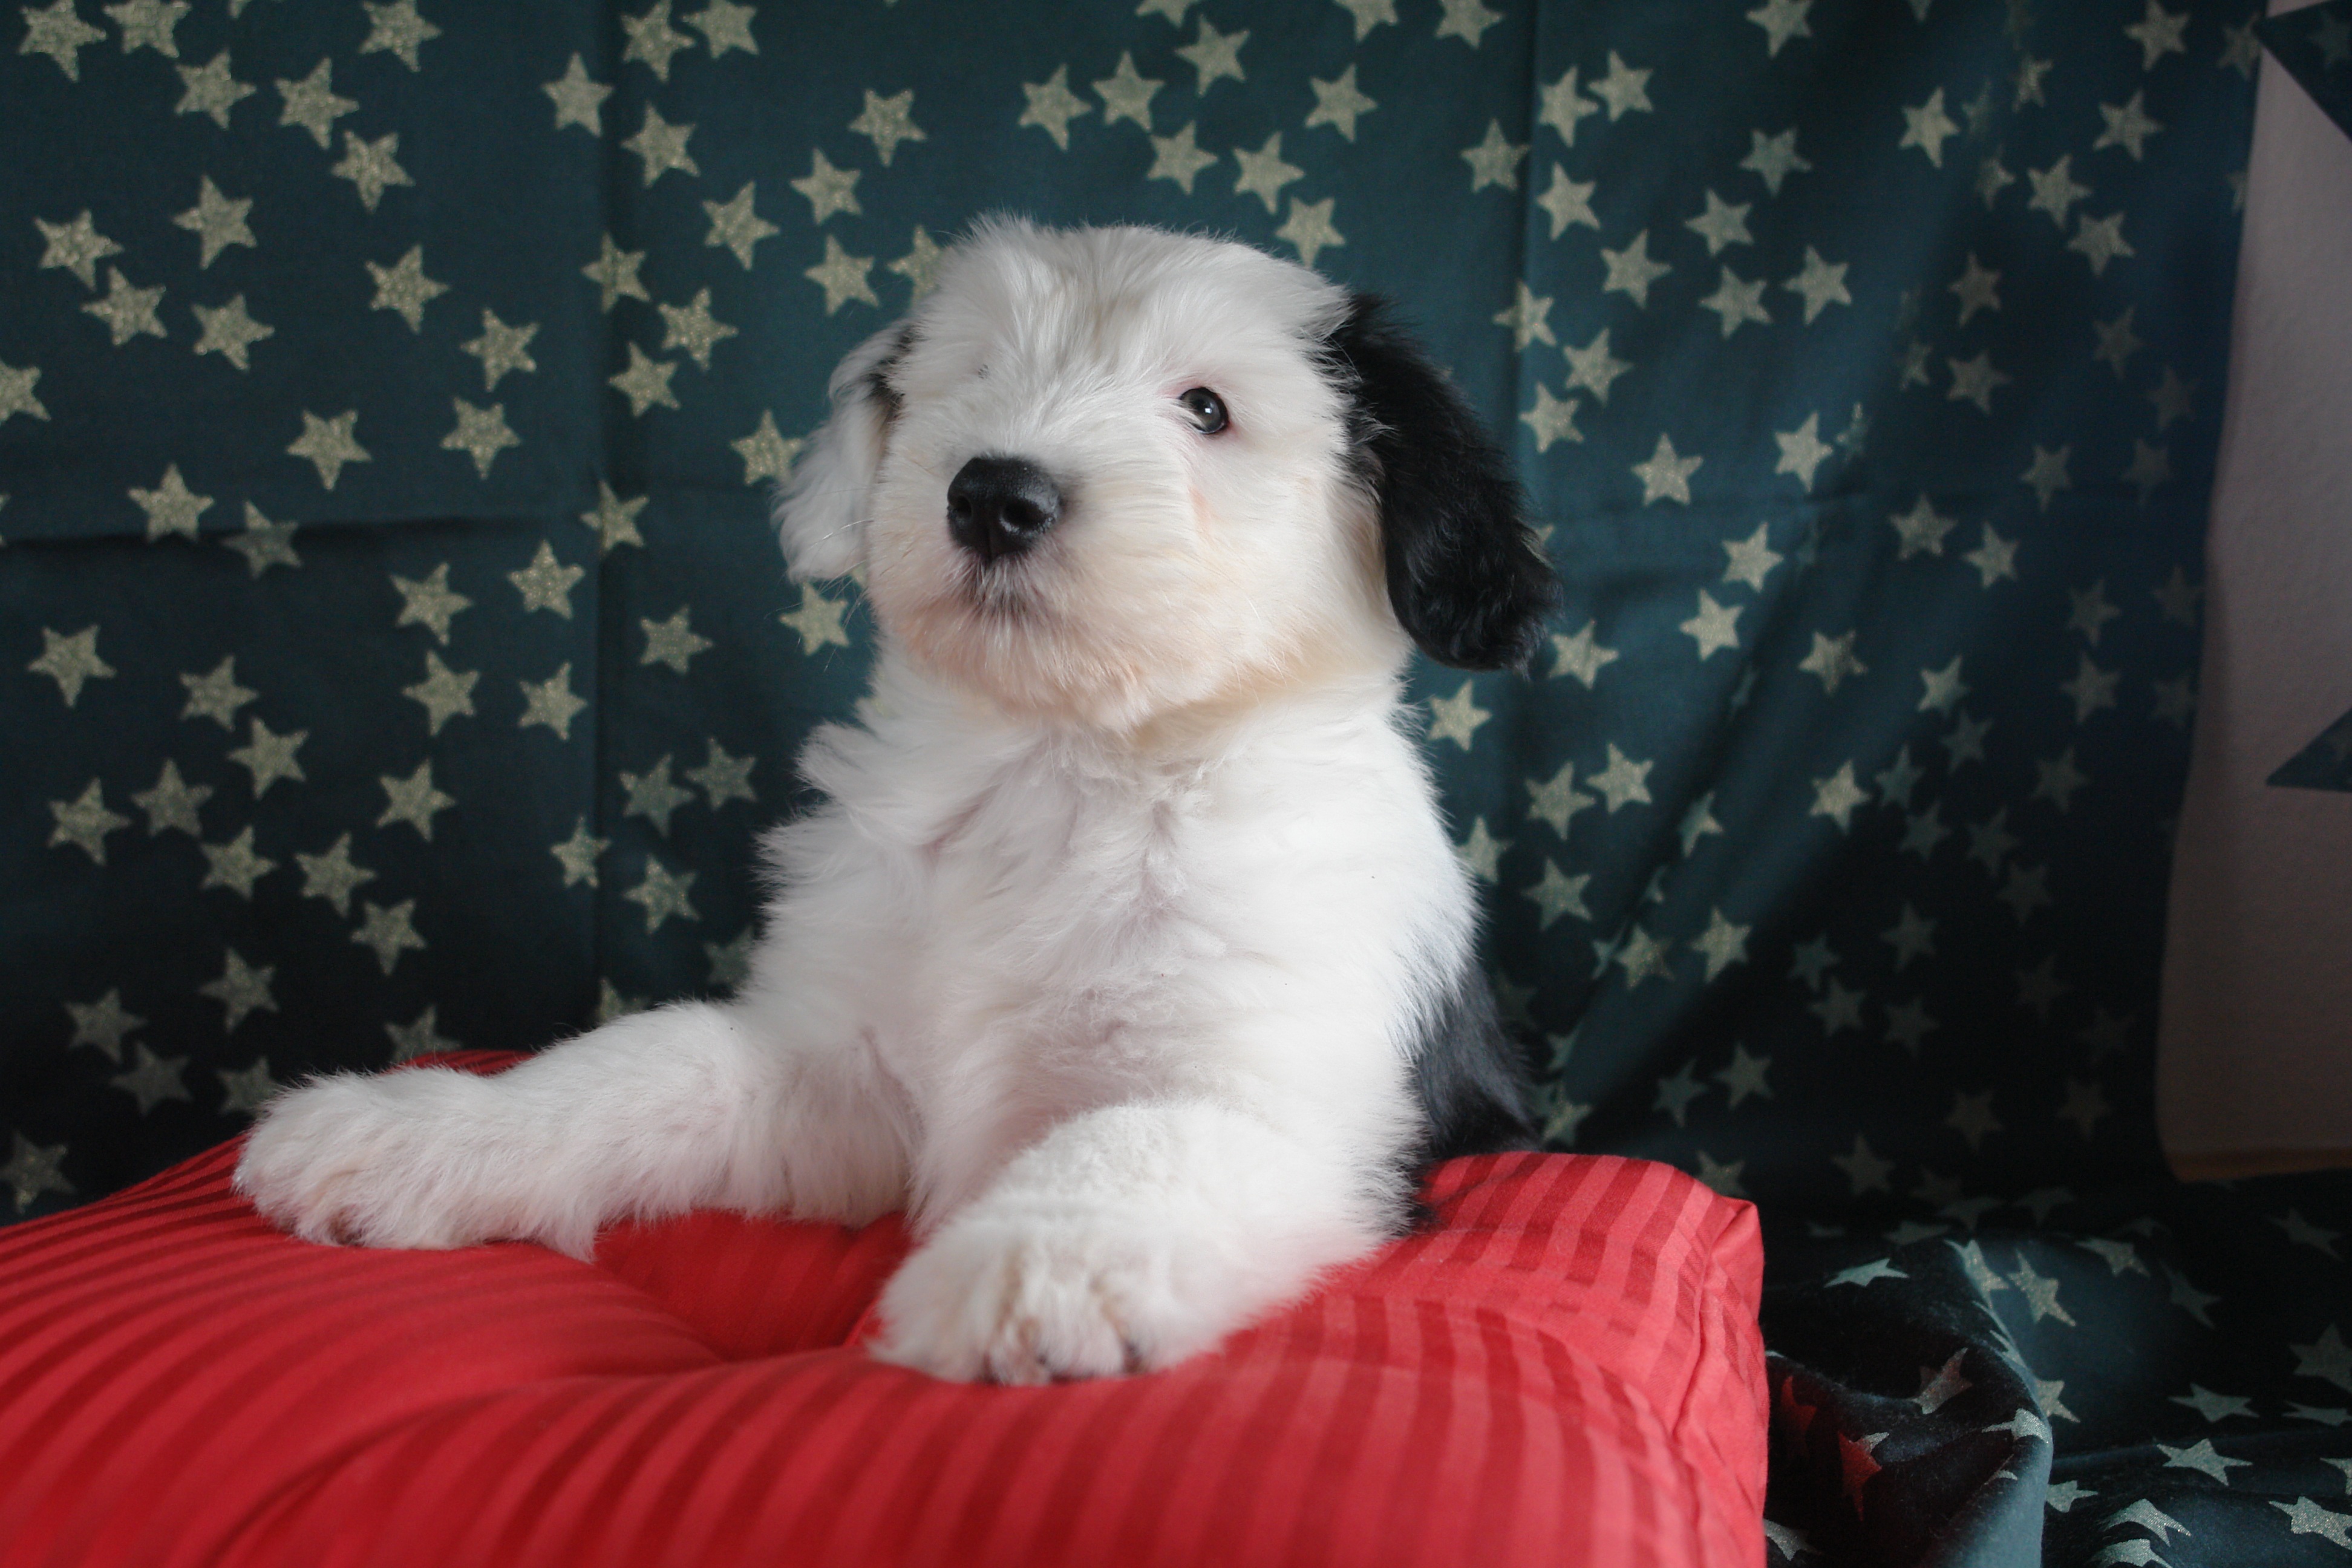
puppy, dog, mammal, vertebrate, dog breed, lhasa apso, bitch, maltese, bichon, bobtail, bolognese, coton de tulear, havanese, dog like mammal, carnivoran, schnoodle, dog crossbreeds, cavachon